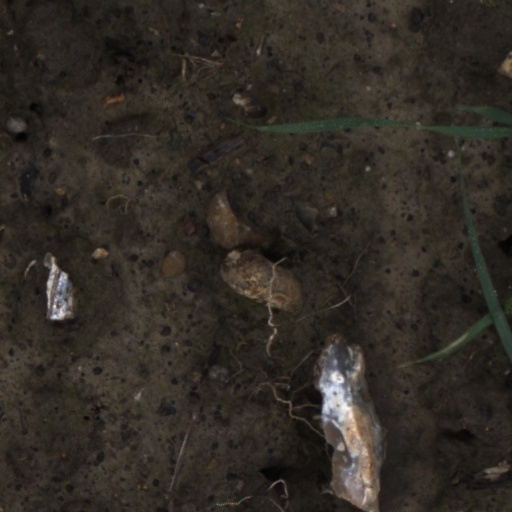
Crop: wheat